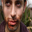
Label: man